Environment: real
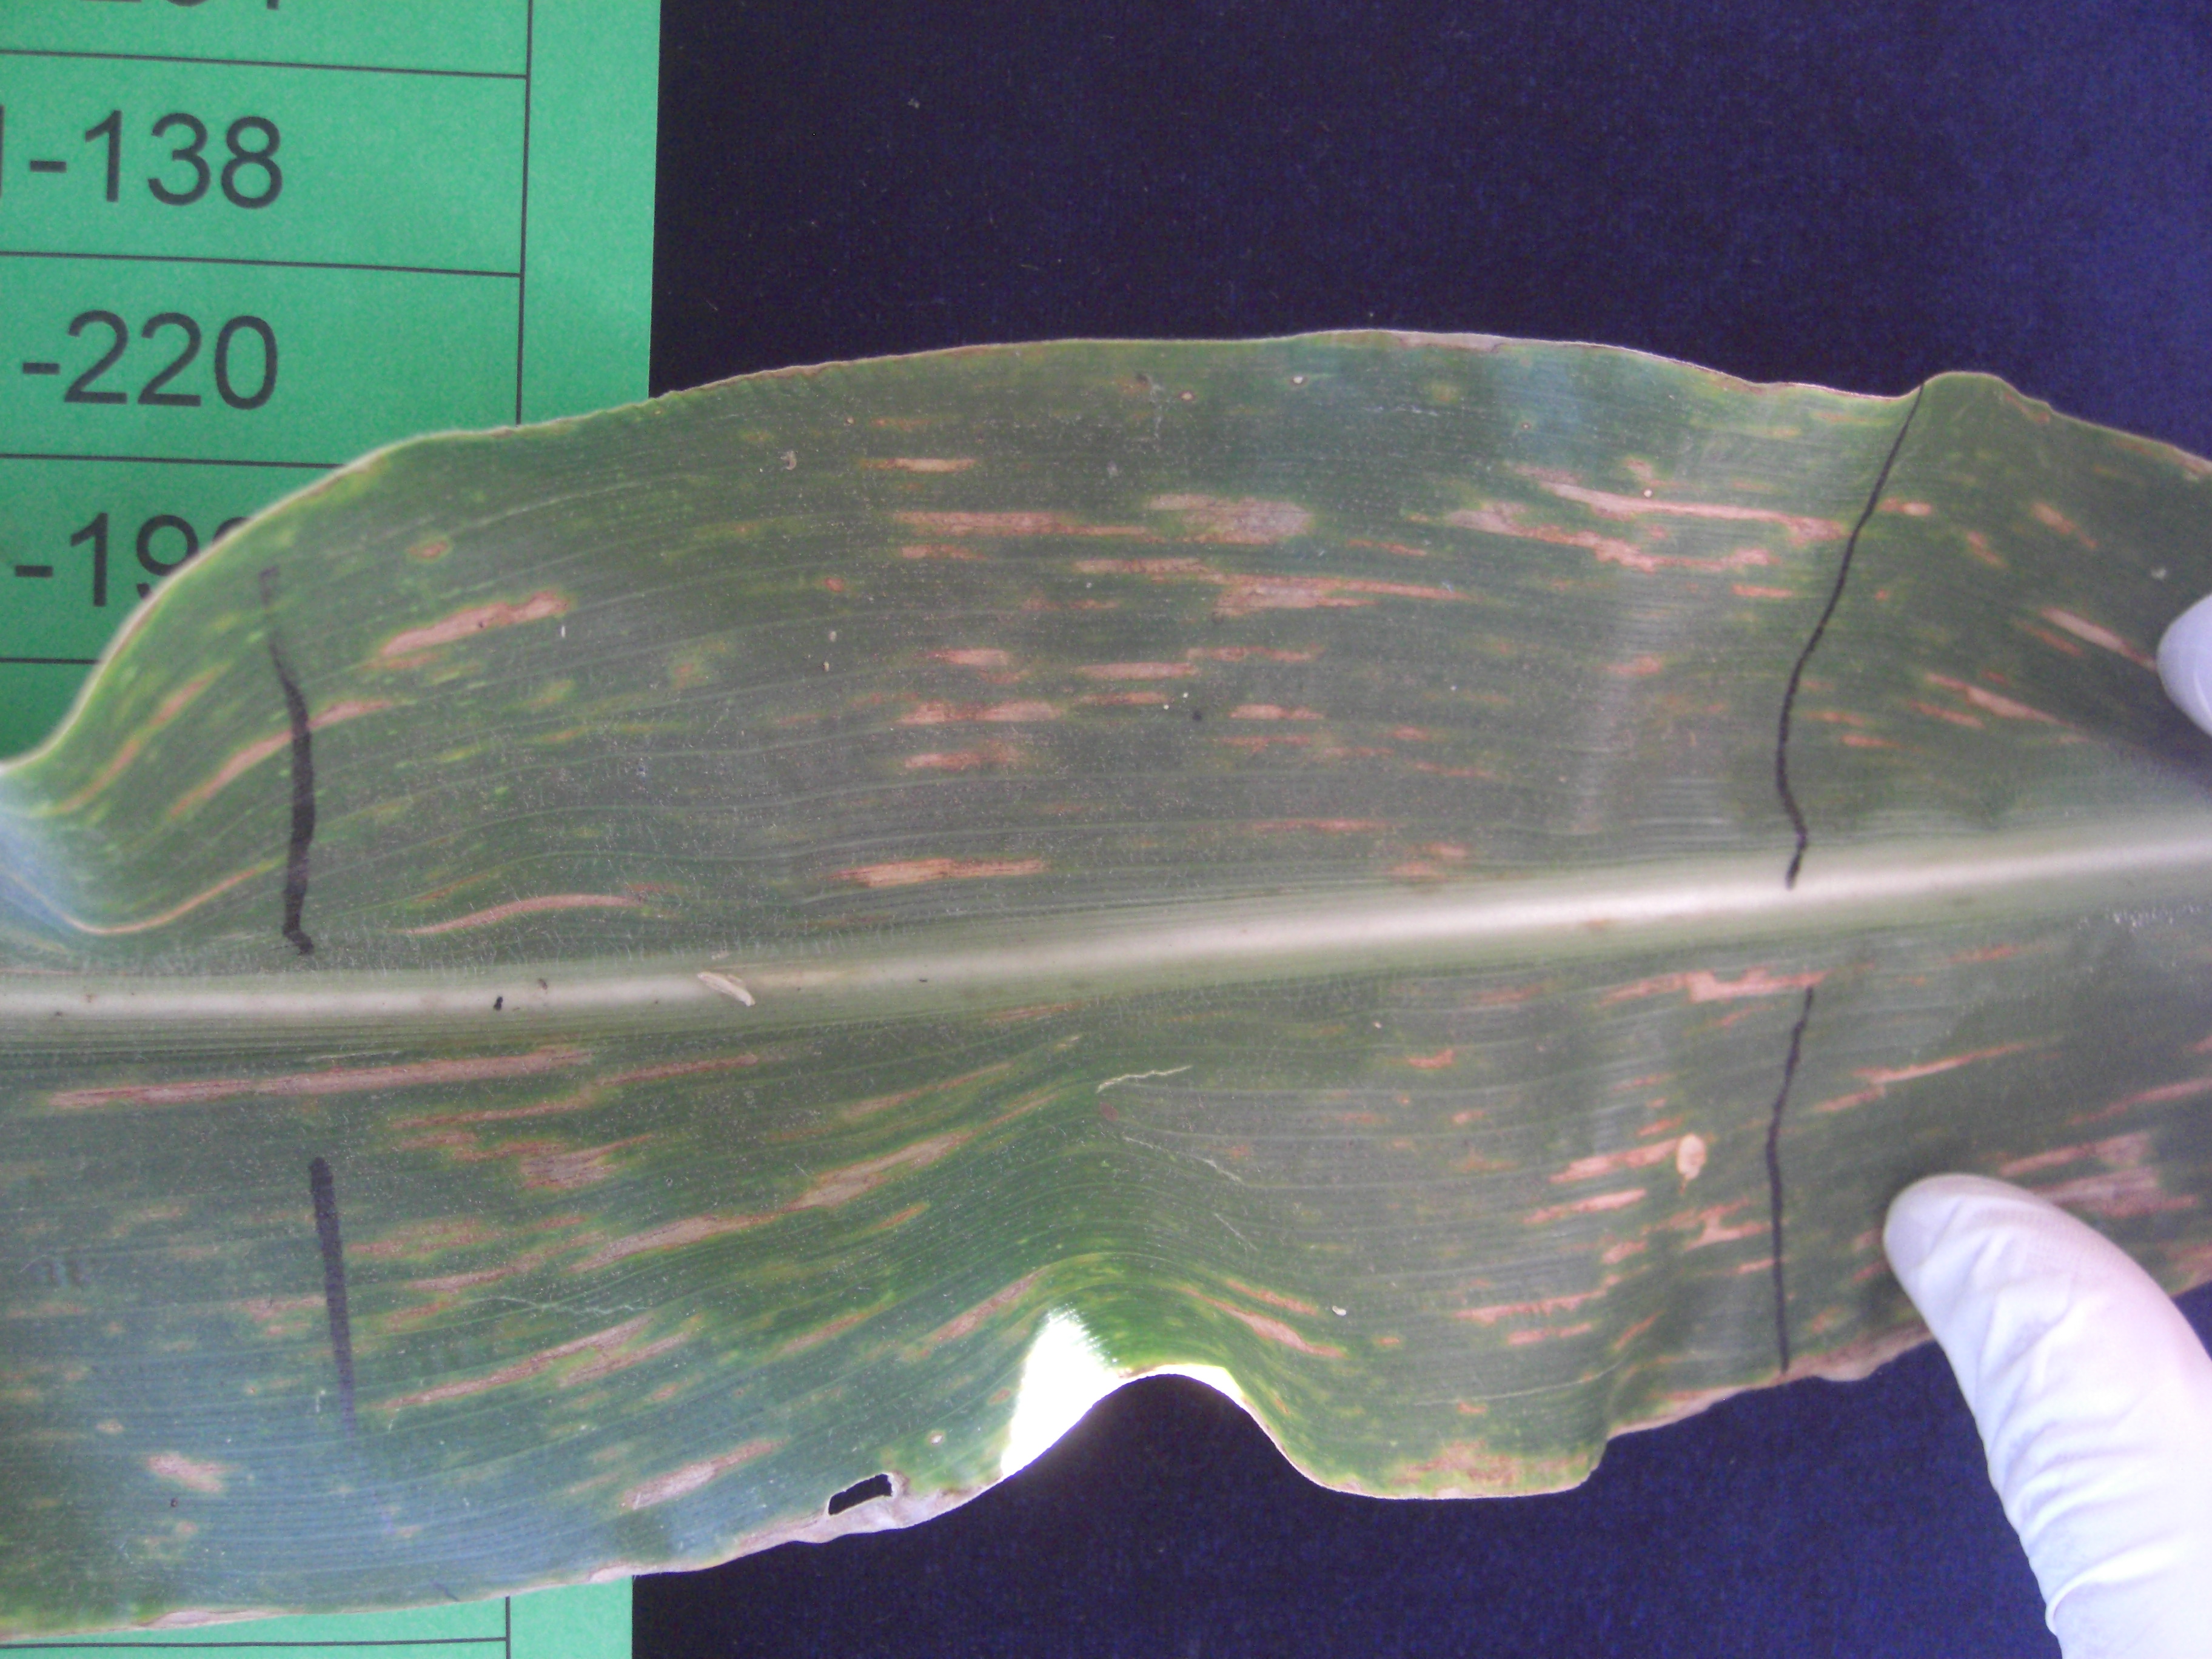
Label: gray_leaf_spot